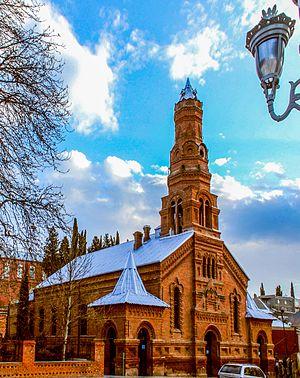
Gandja est la deuxième plus grande ville de la république d'Azerbaïdjan. Elle était nommée Elizavetpol de 1804 à 1918 et Kirovabad de 1935 à 1990. Quand l'Azerbaïdjan a pris son indépendance en 1991, le nom historique, Gandja, a été restauré. Sa population s'élevait à 328 400 habitants en 2015. Gandja est l'une des plus importantes villes d'Azerbaïdjan et elle est considérée également comme l'une des plus anciennes villes du Caucase.